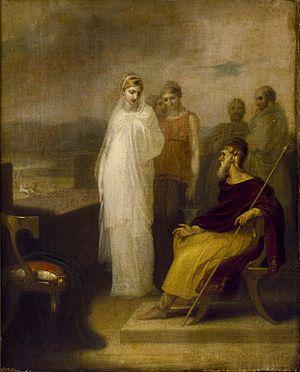
Richard Cook, né en 1784 à Londres et mort le 11 mars 1857 dans la même ville, est un peintre britannique.